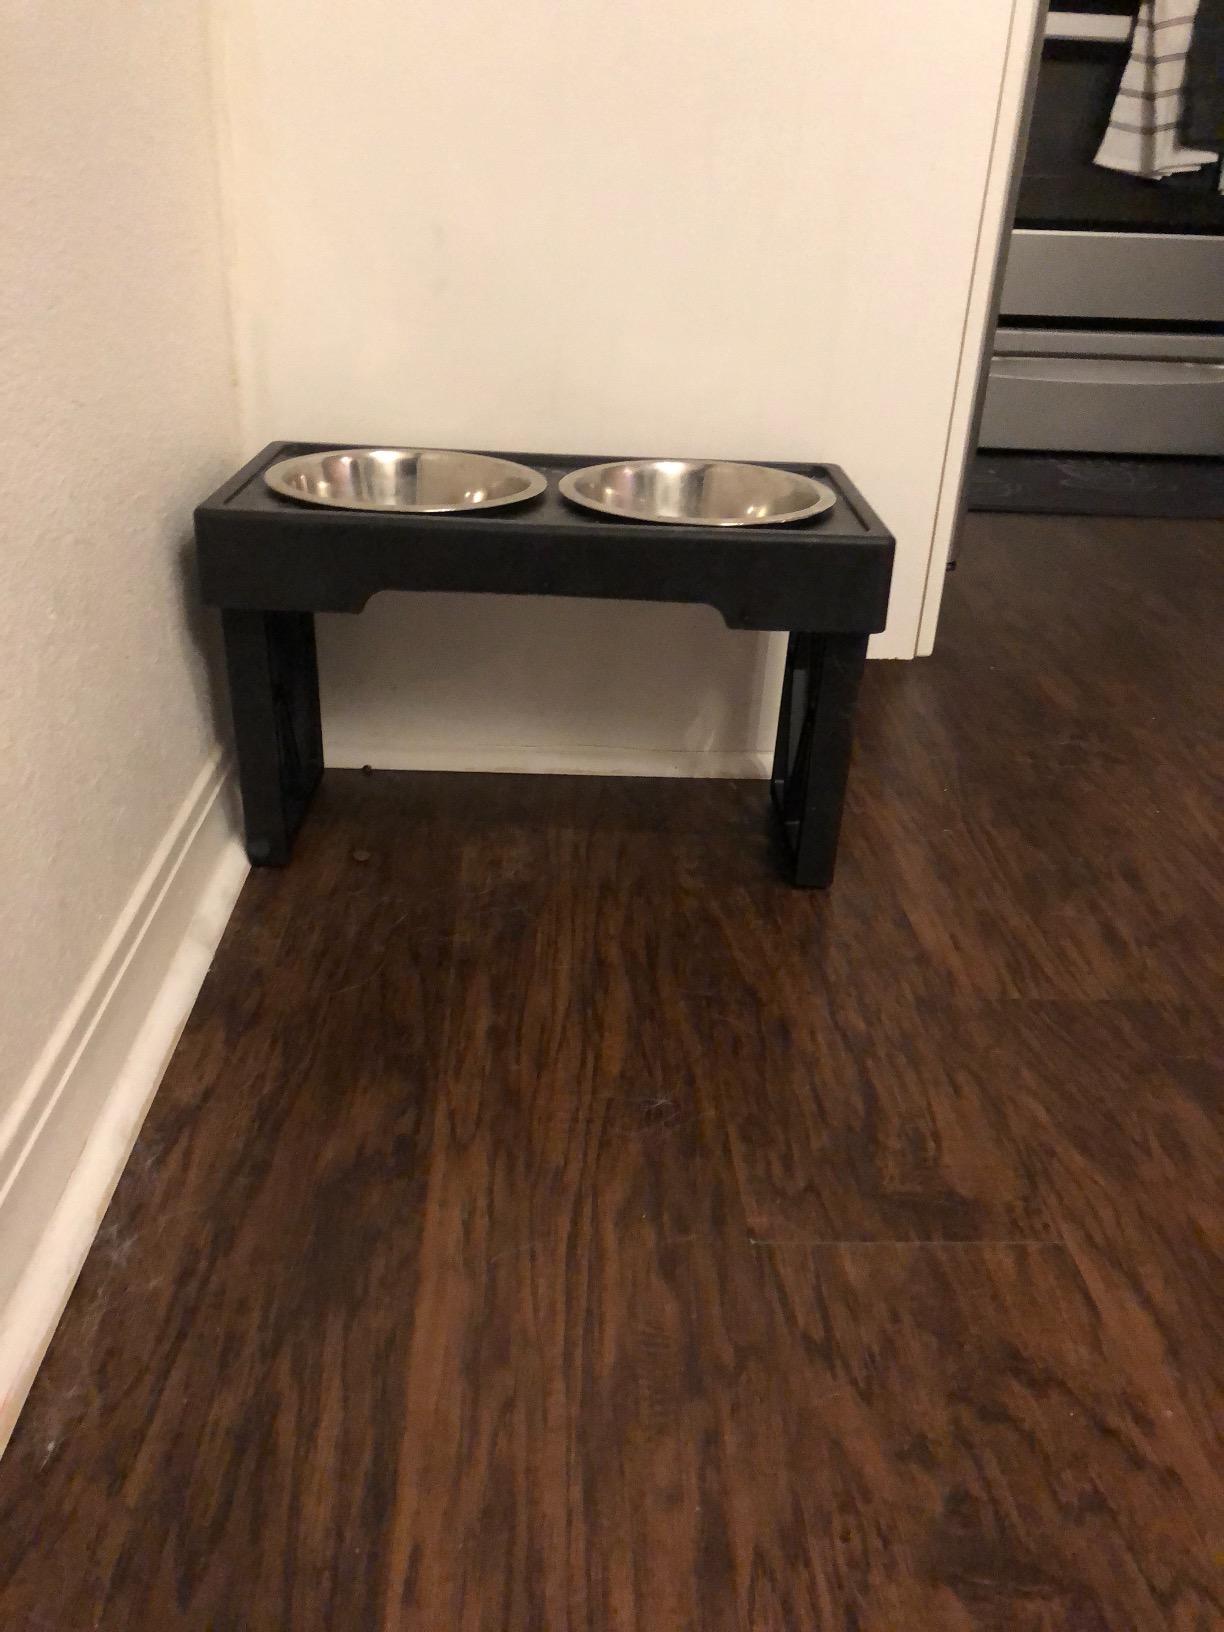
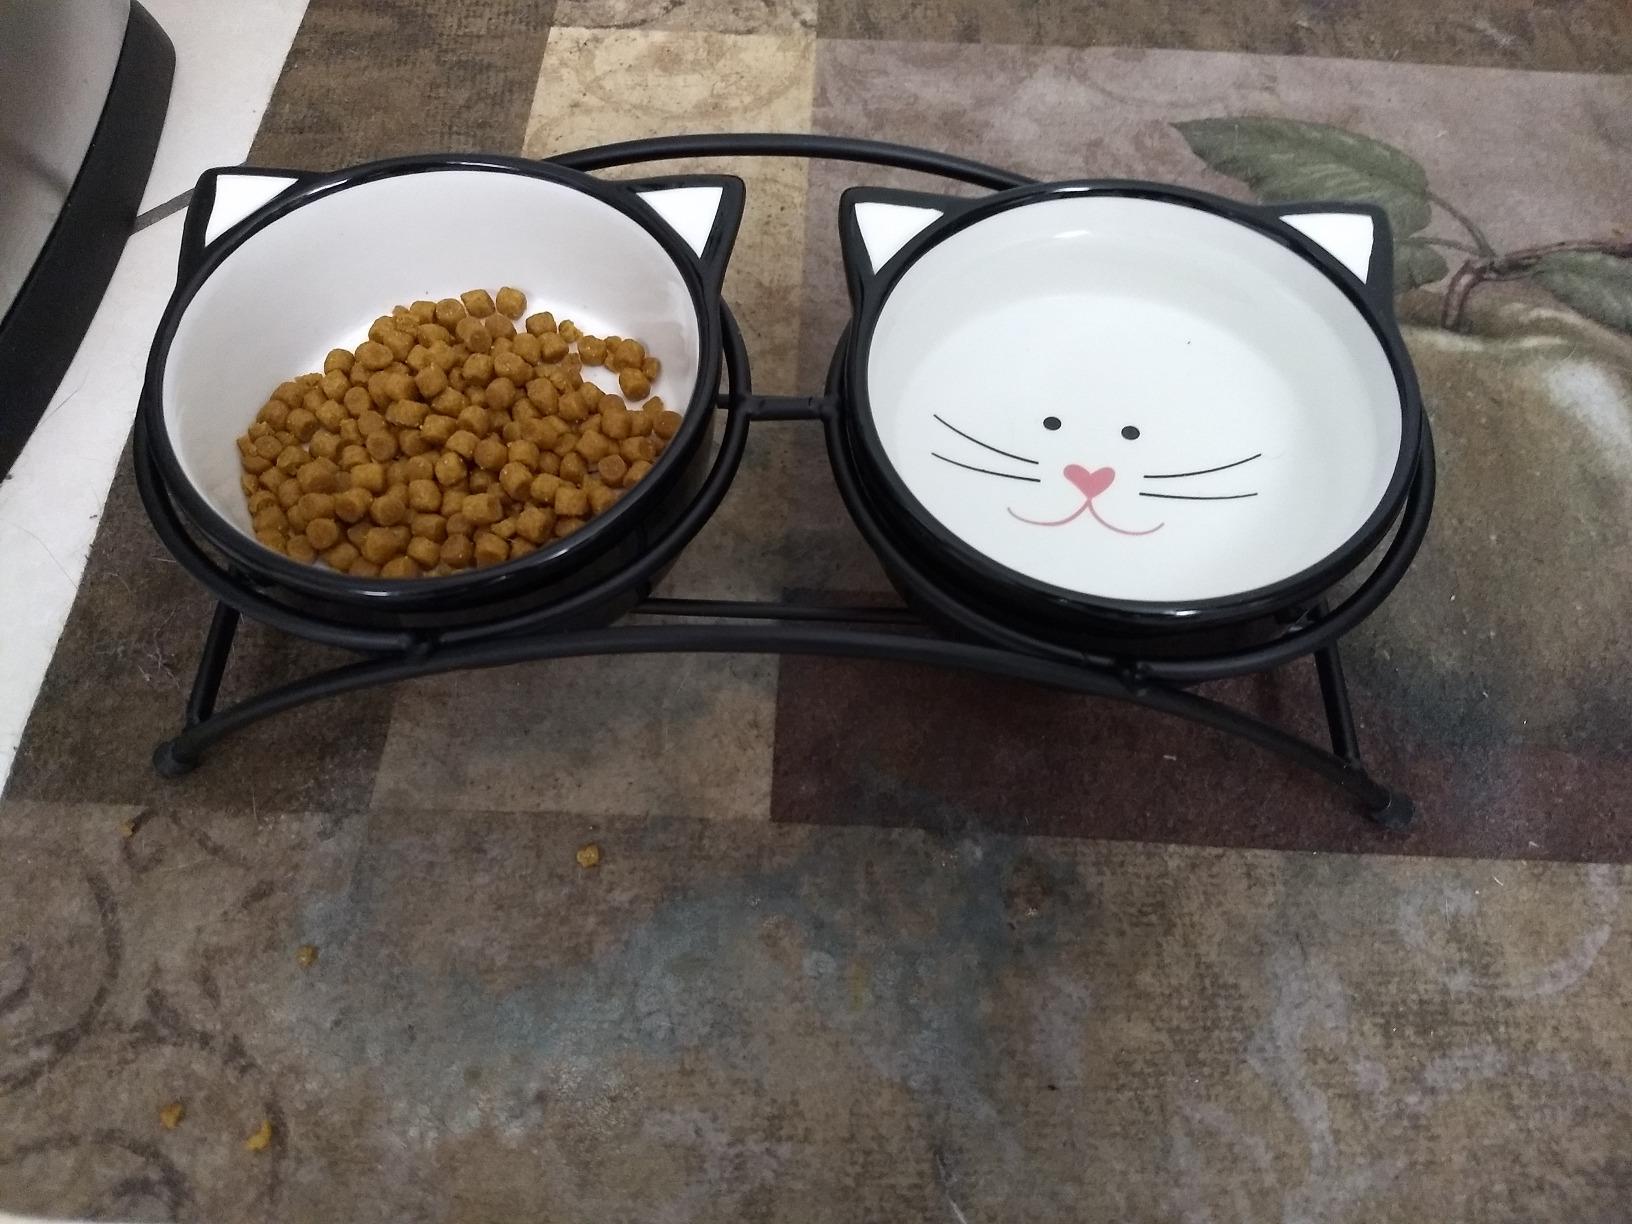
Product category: items_bowl
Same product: no